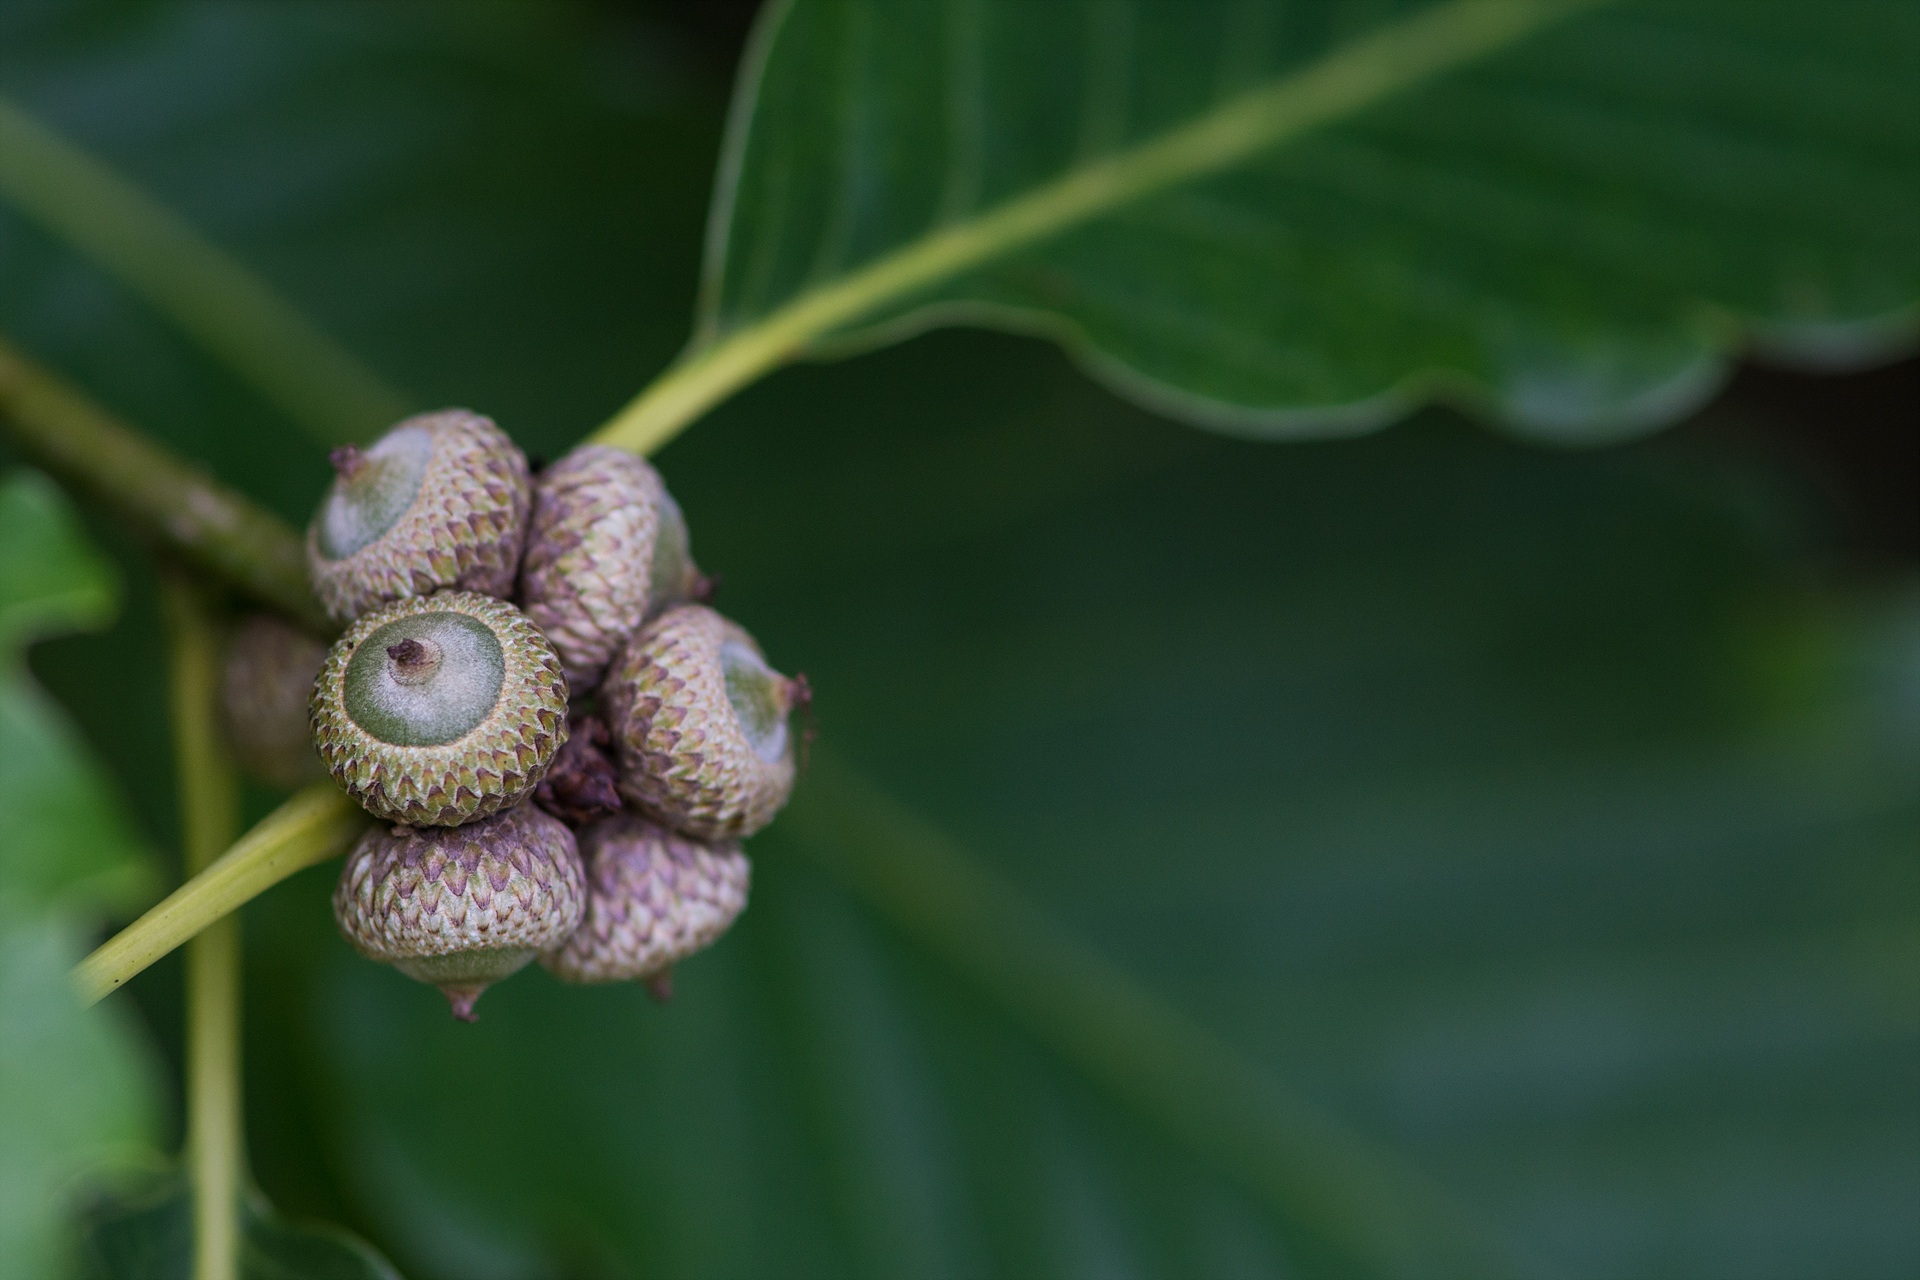
nature, blossom, plant, photography, leaf, flower, green, produce, insect, botany, flora, fauna, invertebrate, acorn, wildflower, close up, makro, bud, macro photography, flowering plant, affix, plant stem, land plant